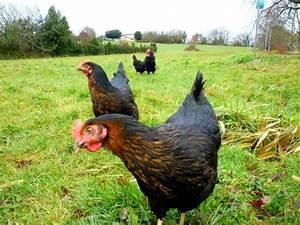
chicken